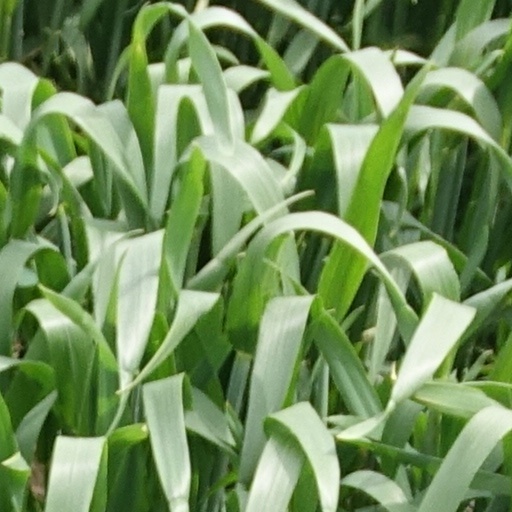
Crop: wheat